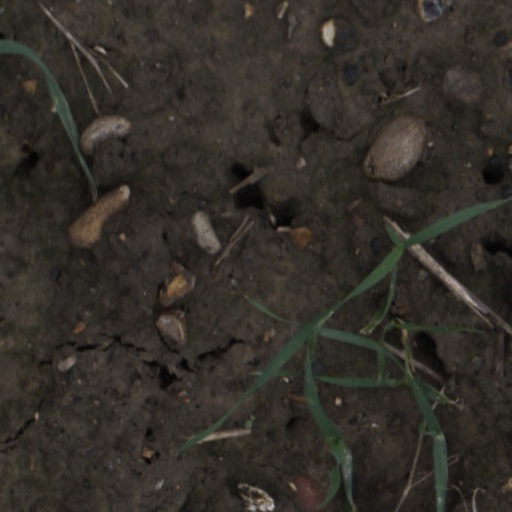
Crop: wheat